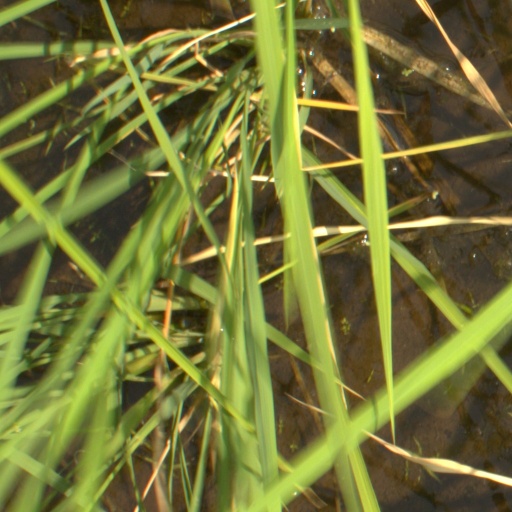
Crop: rice